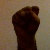
The image shows a hand gesture representing the letter 'S' in Indian Sign Language.